Lycorhinus

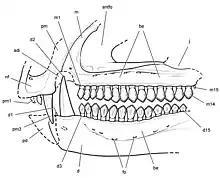
Skull diagram

"Lycorhinus", including the remains described by Gow in 1975 as "Lanasaurus", is a small ( in length) herbivorous dinosaur despite the long canines it sported in its jaws.